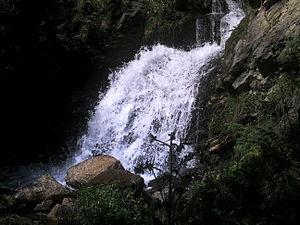
La vallée Fosca est une vallée pyrénéenne de formation glaciaire, traversée par la rivière Flamisell et située dans la partie nord de la comarque du Pallars Jussà et dans le sud du parc national d'Aigüestortes et lac Saint-Maurice, en Catalogne.